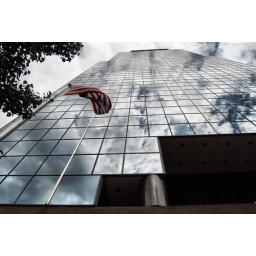
Stevens building in downtown little rock